Edirne

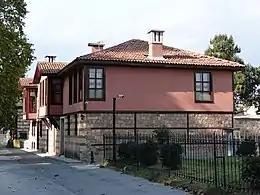
An example of Ottoman architecture in Edirne

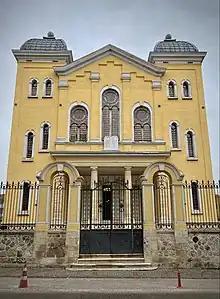
Grand Synagogue of Edirne after restoration in 2015

Adrianople was a vital fortress defending Constantinople and Eastern Thrace during the Balkan Wars of 1912–13. It was briefly occupied by the Bulgarians in 1913, following the Siege of Adrianople. The Great Powers – Britain, Italy, France and Russia – attempted to coerce the Ottoman Empire into ceding Adrianople to Bulgaria during the temporary winter truce of the First Balkan War. The belief that the government was willing to give up the city created a scandal for the Ottoman government in Constantinople (as Adrianople was a former capital of the Empire), leading to the 1913 Ottoman coup d'état led by the Committee of Union and Progress (CUP) under Enver Pasha. Although it was victorious in the coup, the CUP was unable to stop the Bulgarians from capturing the city after fighting resumed in the spring. Despite relentless pressure from the Great Powers, the Ottoman empire never officially ceded the city to Bulgaria.